London Borough of Barking and Dagenham

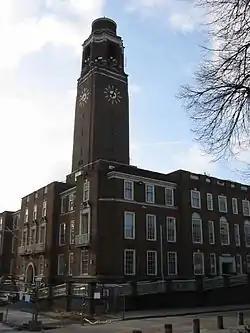
Barking Town Hall, headquarters of Barking and Dagenham Council

The local authority is Barking and Dagenham Council, which meets at Barking Town Hall.